Anna Oscàr

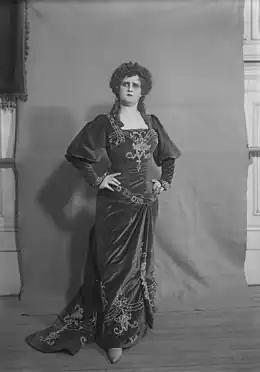
Anna Oscàr in "Don Giovanni" at the Royal Swedish Opera in 1914

Anna Dorothea Oscàr (1875–1915) was a Swedish opera singer. Considered to be Sweden's leading soprano of the period, she made her debut using her maiden name, Anna Thulin, at the Royal Swedish Opera as Papagena in Mozart's "The Magic Flute" when she was 16. Engaged by the company in 1896, she remained there for the rest of her life singing some 60 different roles in the major German, Italian, French and Swedish operas. Apart from three successful summer tours to the United States in the 1900s, she was otherwise based in Sweden. Married twice, she performed under the name Anna Hellström during her first marriage from 1900 through 1905, and after her second marriage in 1907 to the baritone Martin Oscàr, as Anna Oscàr. In 1908 she was elected a member of the Royal Swedish Academy of Music.